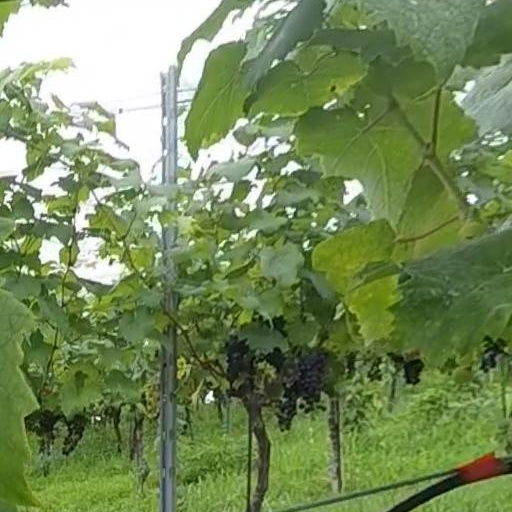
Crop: grape